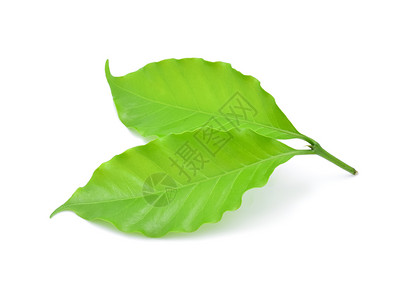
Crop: unknown
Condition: coffee